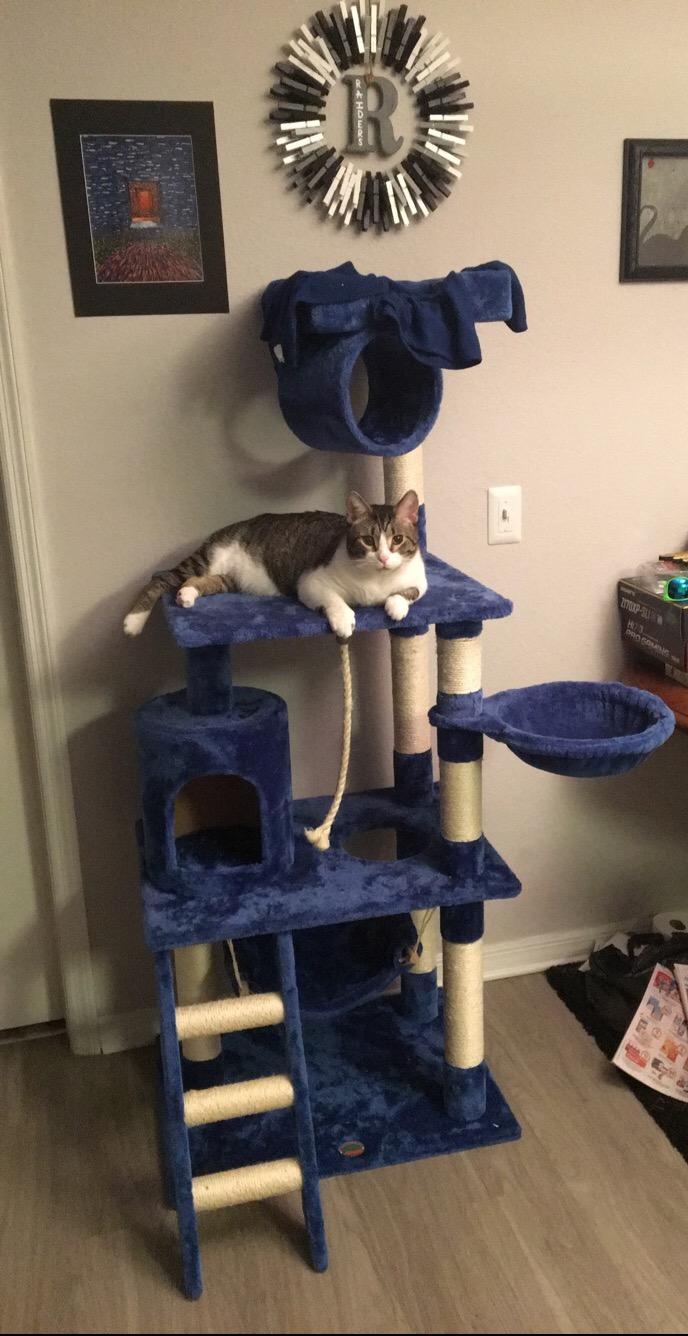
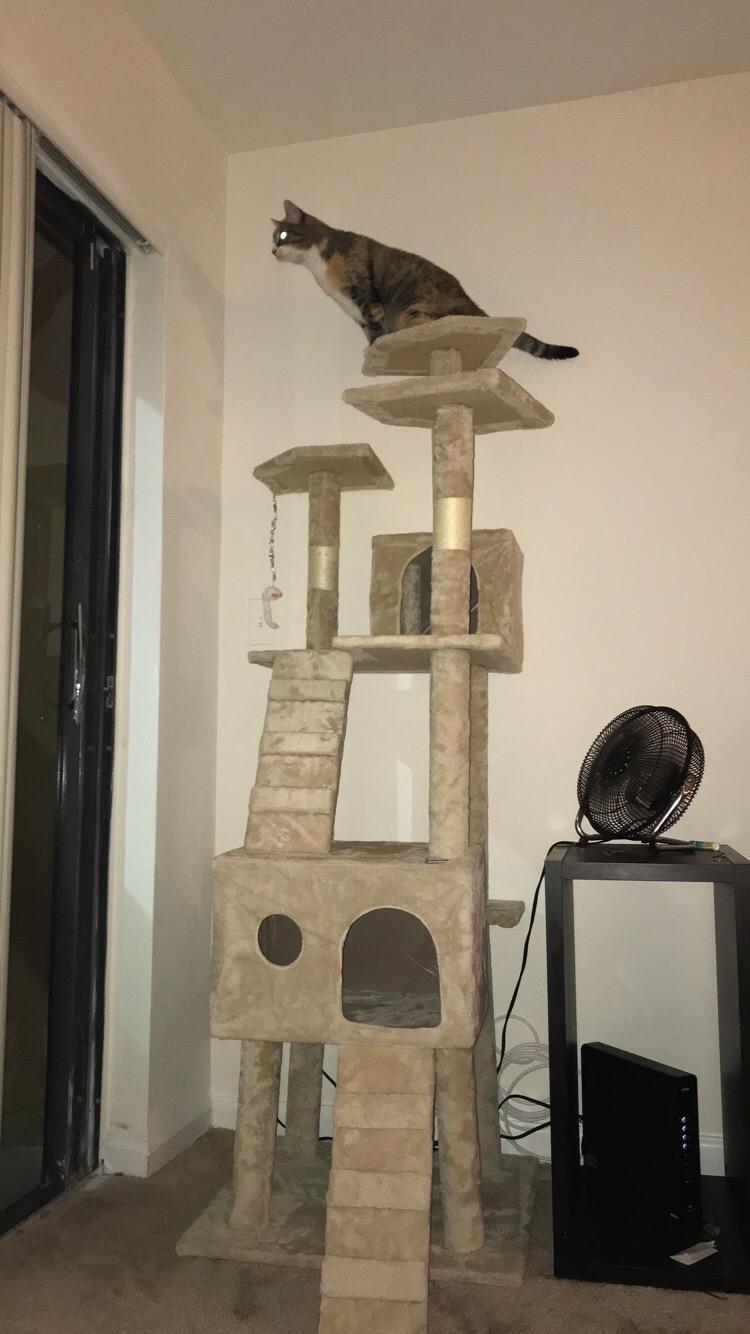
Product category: items_cat tree
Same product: no